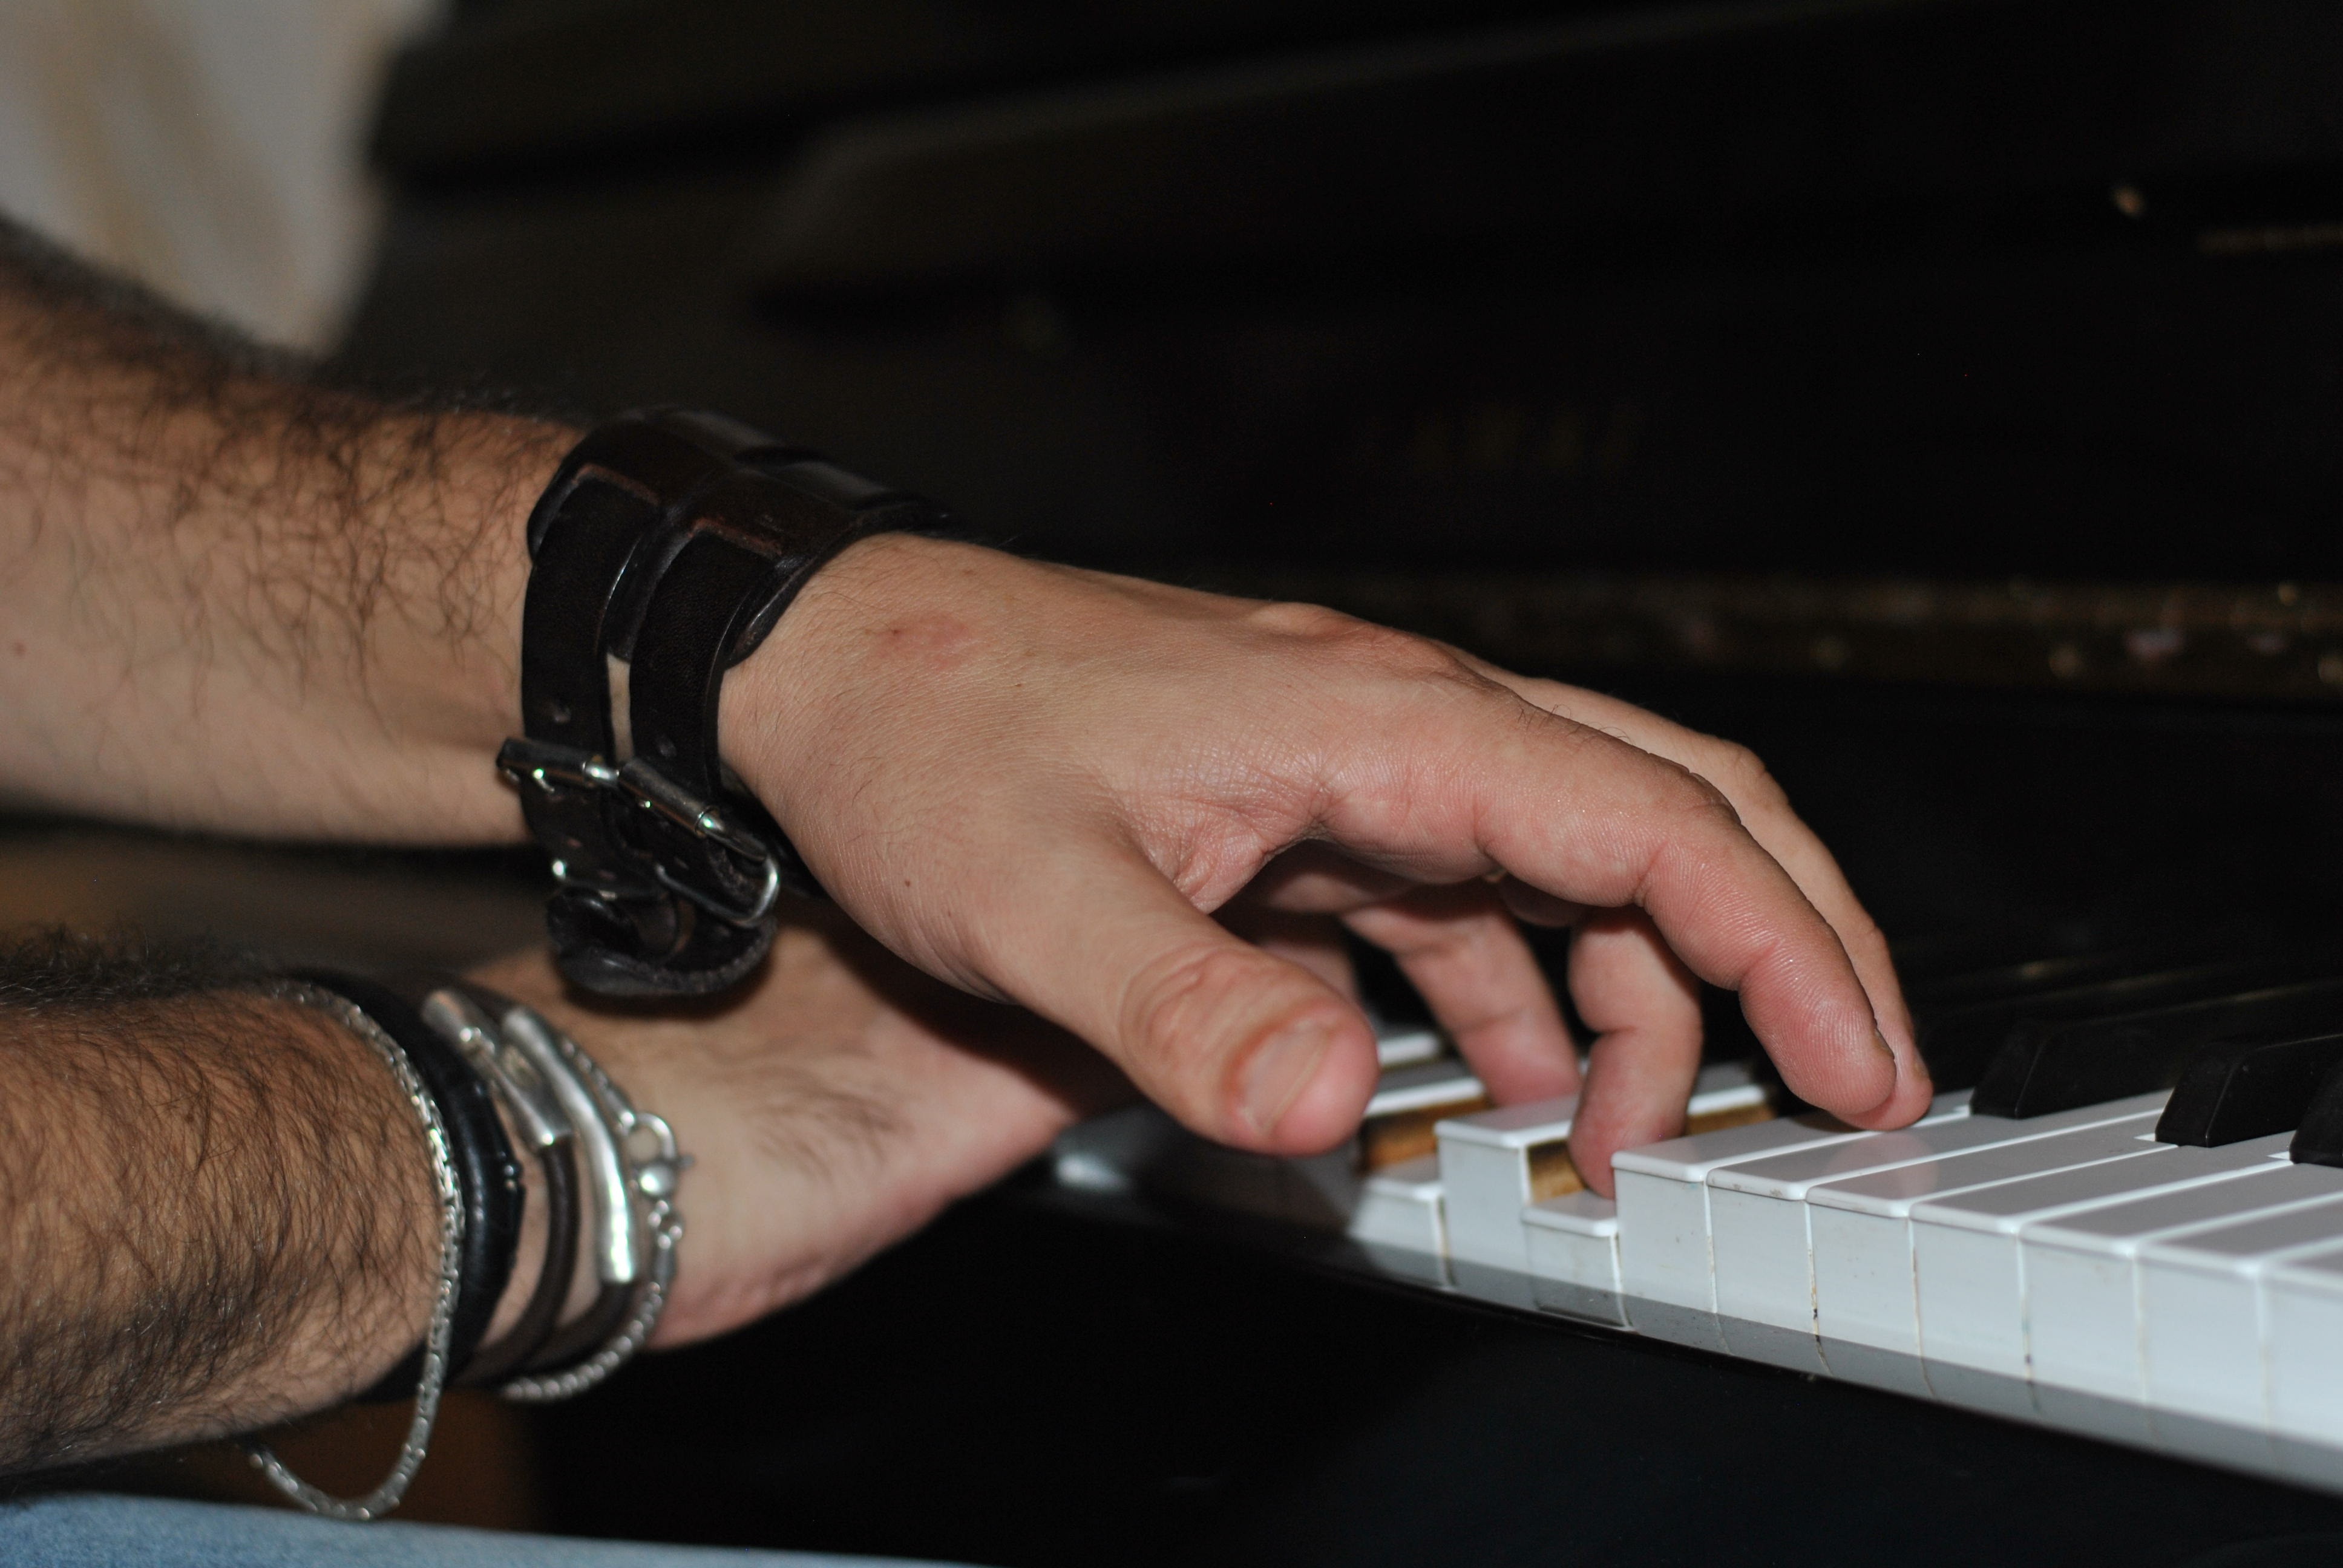
hand, person, music, keyboard, technology, finger, piano, musician, black, musical instrument, close up, plan, pianist, string instrument